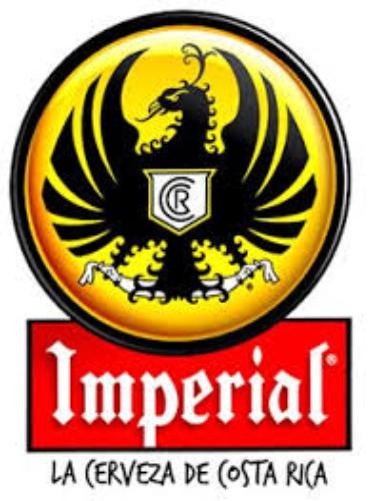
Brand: Imperial
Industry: Clothes